Trompe-l'œil

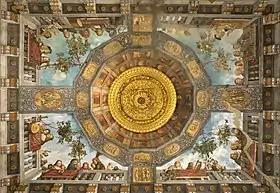
Ceiling of the Treasure Room of the Archaeological Museum of Ferrara, Italy, painted in 1503–1506

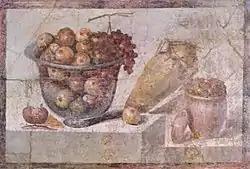
Still life, Pompeii, c. AD 70

The phrase, which can also be spelled without the hyphen and ligature in English as "trompe l'oeil", originates with the artist Louis-Léopold Boilly, who used it as the title of a painting he exhibited in the Paris Salon of 1800. Although the term gained currency only in the early 19th century, the illusionistic technique associated with dates much further back. It was (and is) often employed in murals. Instances from Greek and Roman times are known, for instance in Pompeii. A typical mural might depict a window, door, or hallway, intended to suggest a larger room.